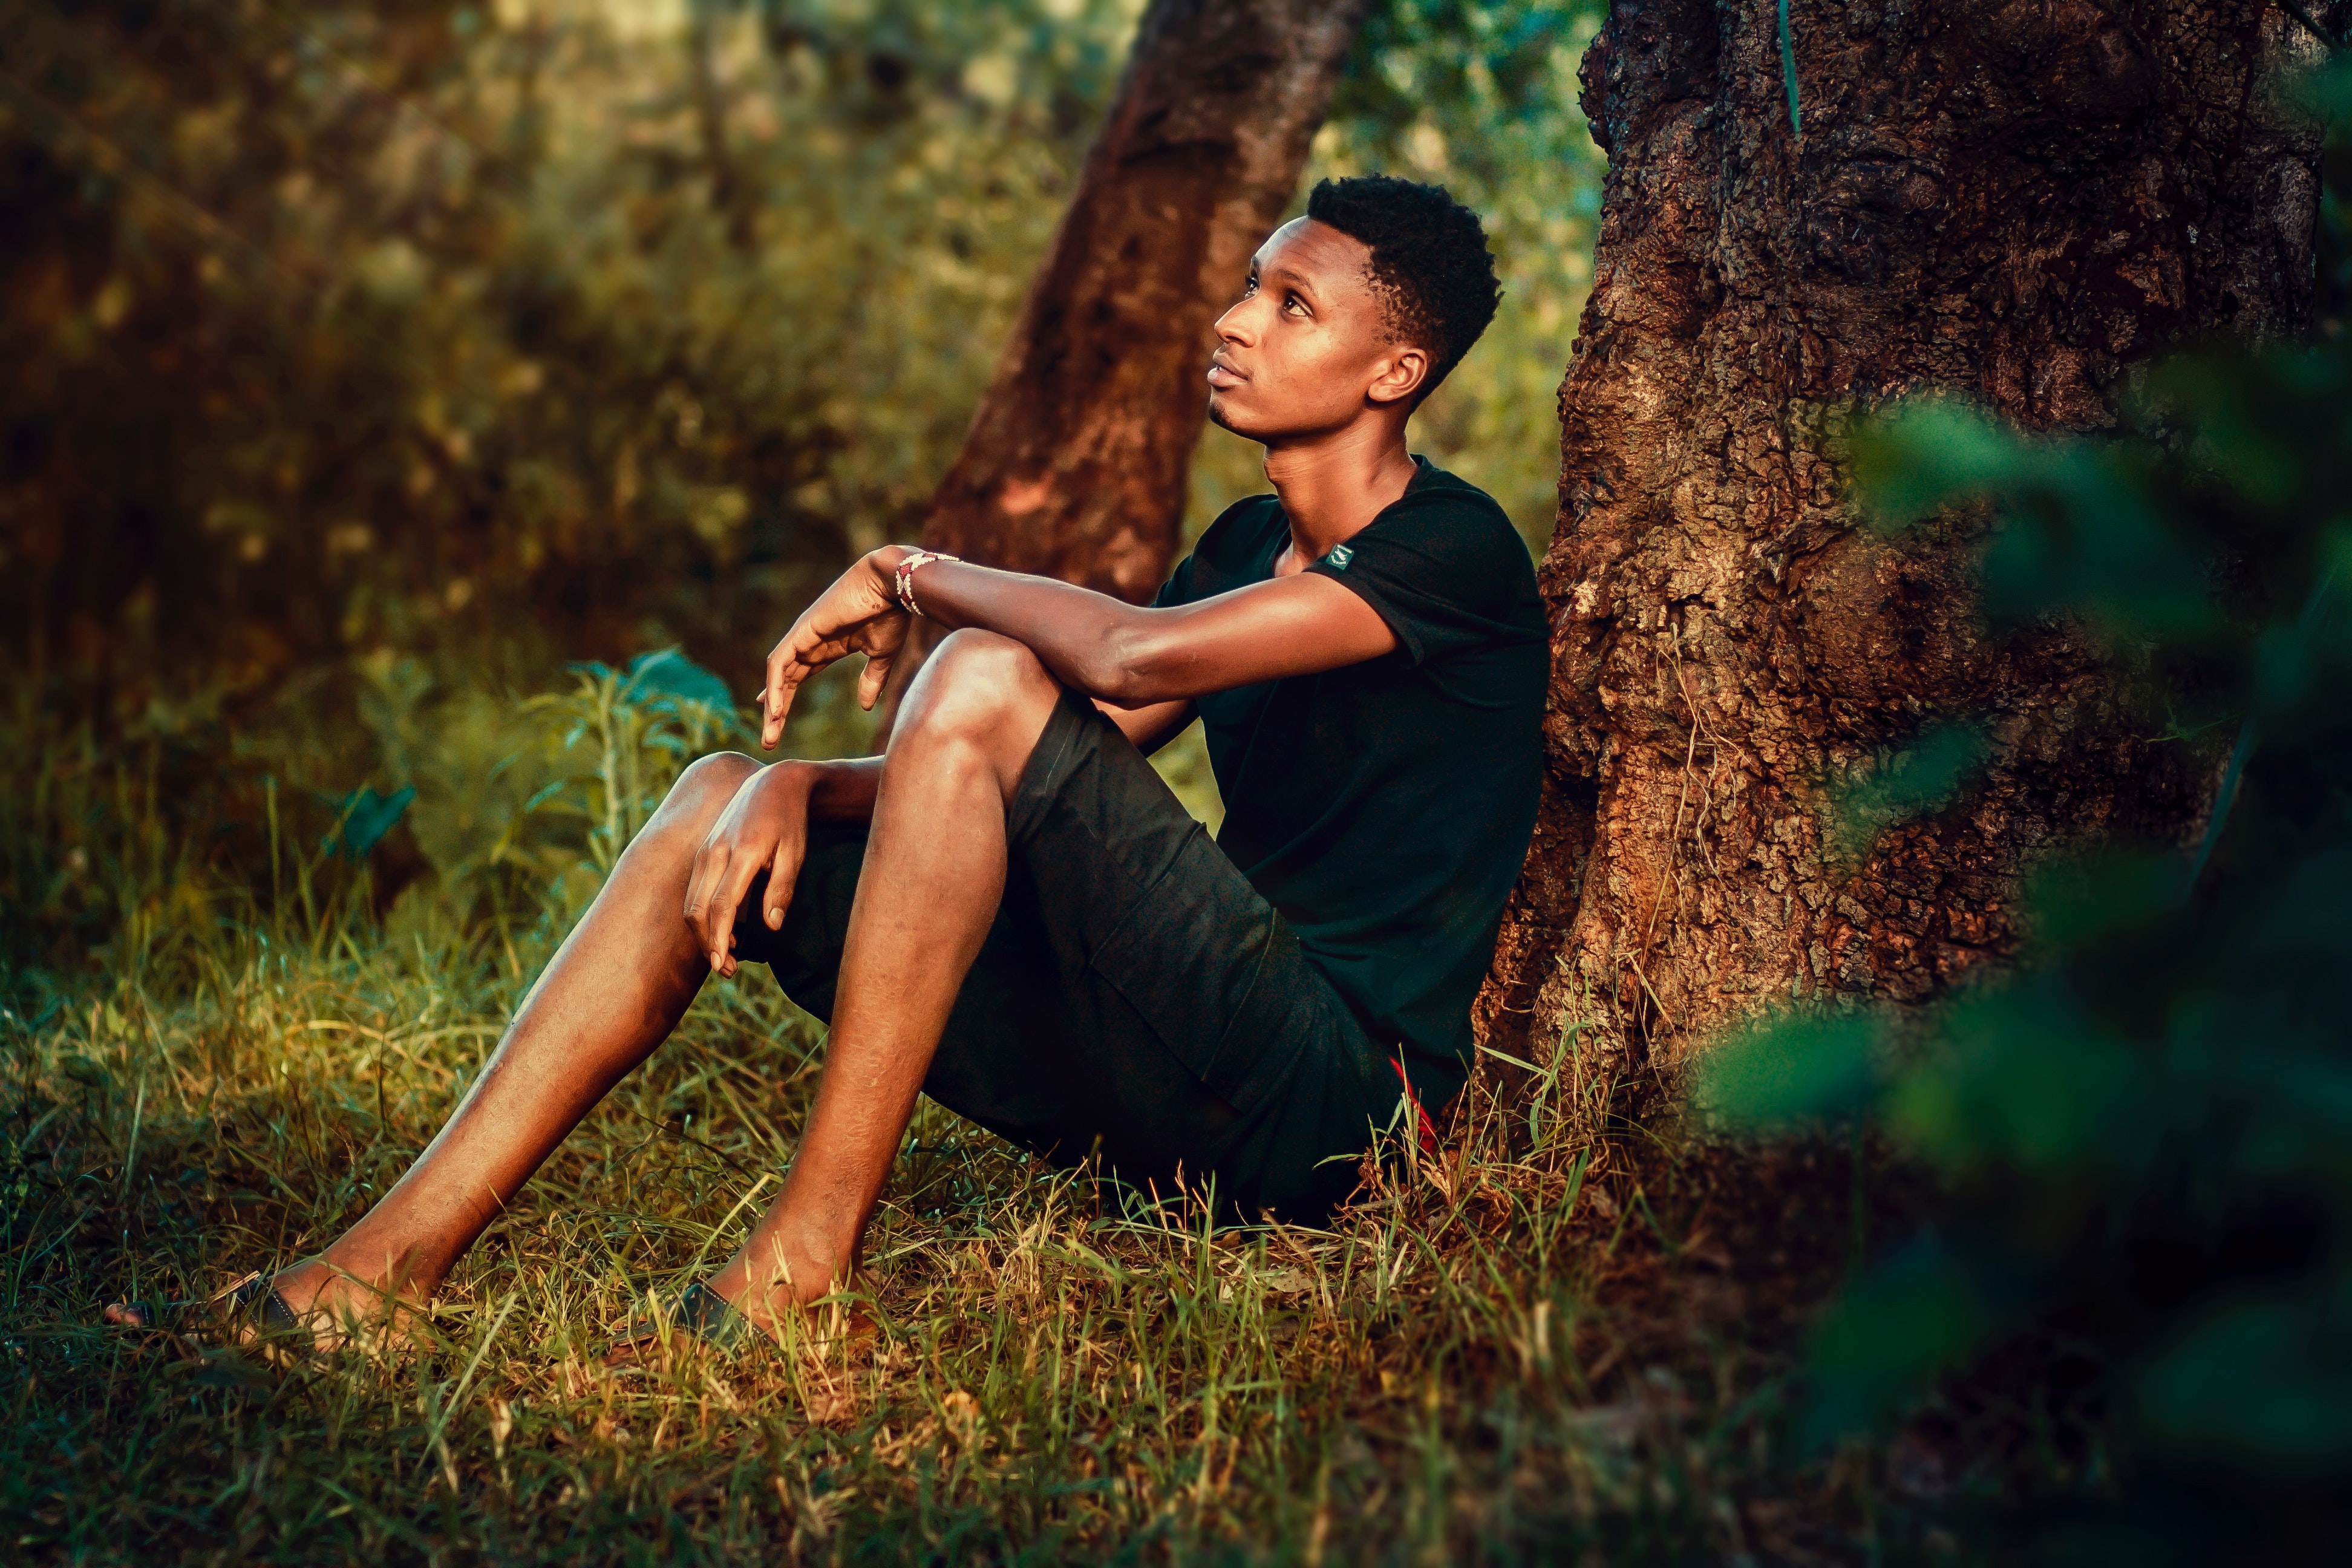
People in nature, green, nature, photograph, tree, natural environment, grass, sitting, beauty, forest, leaf, photography, sunlight, botany, branch, woody plant, woodland, summer, leg, plant, happy, wood, trunk, smile, long hair, jungle, photo shoot, brown hair, black hair, flash photography, furniture, old growth forest, love